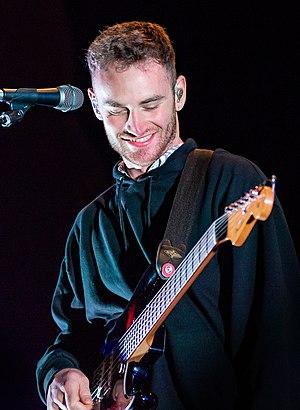
Le Crossroads Guitar Festival est un festival de musique créé en 1999 par Eric Clapton, à forte influence rock. Ce dernier choisit les musiciens qui se produisent sur scène ; Clapton déclare qu'ils font partie des meilleurs et qu'ils ont gagné son respect.